Mobile Gendarmerie

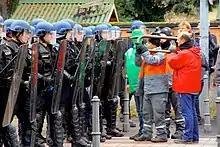
Mobiles Gendarmes during a demonstration

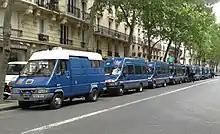
A Mobile Gendarmerie squadron

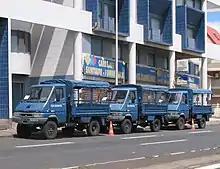
Mobile Gendarmerie vehicles used in the French overseas departments and territories

The Gendarmerie has a dedicated training facility, the National Gendarmerie forces training center, in Saint-Astier (Dordogne), which duplicates an urban environment. Every squadron takes a two-week refresher training in riot-control techniques there every other year.